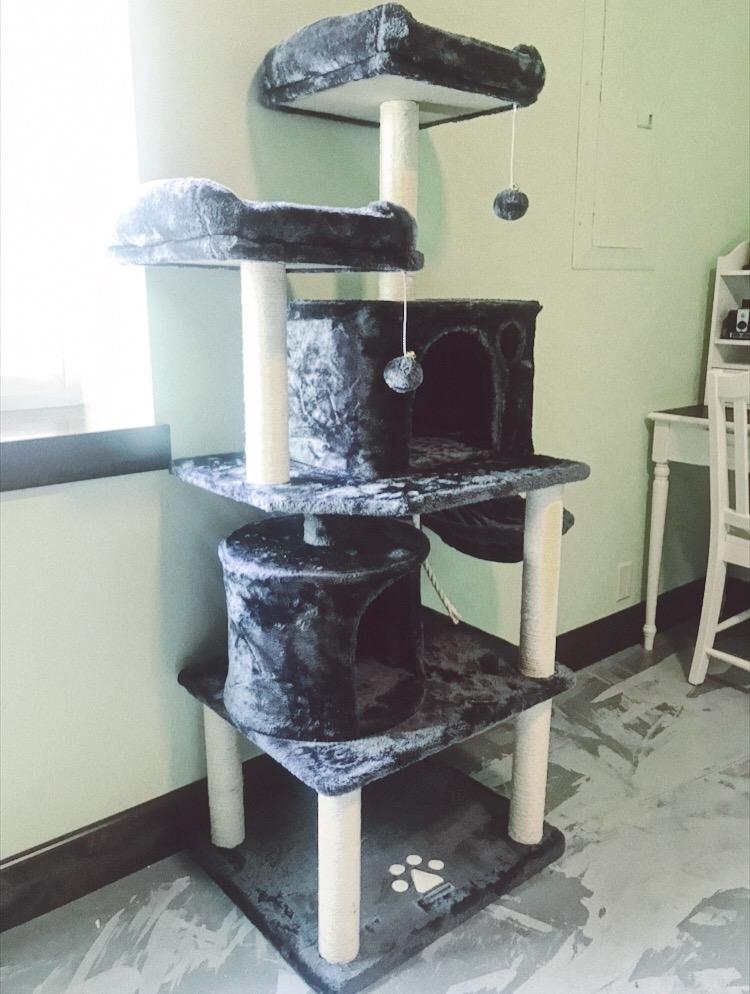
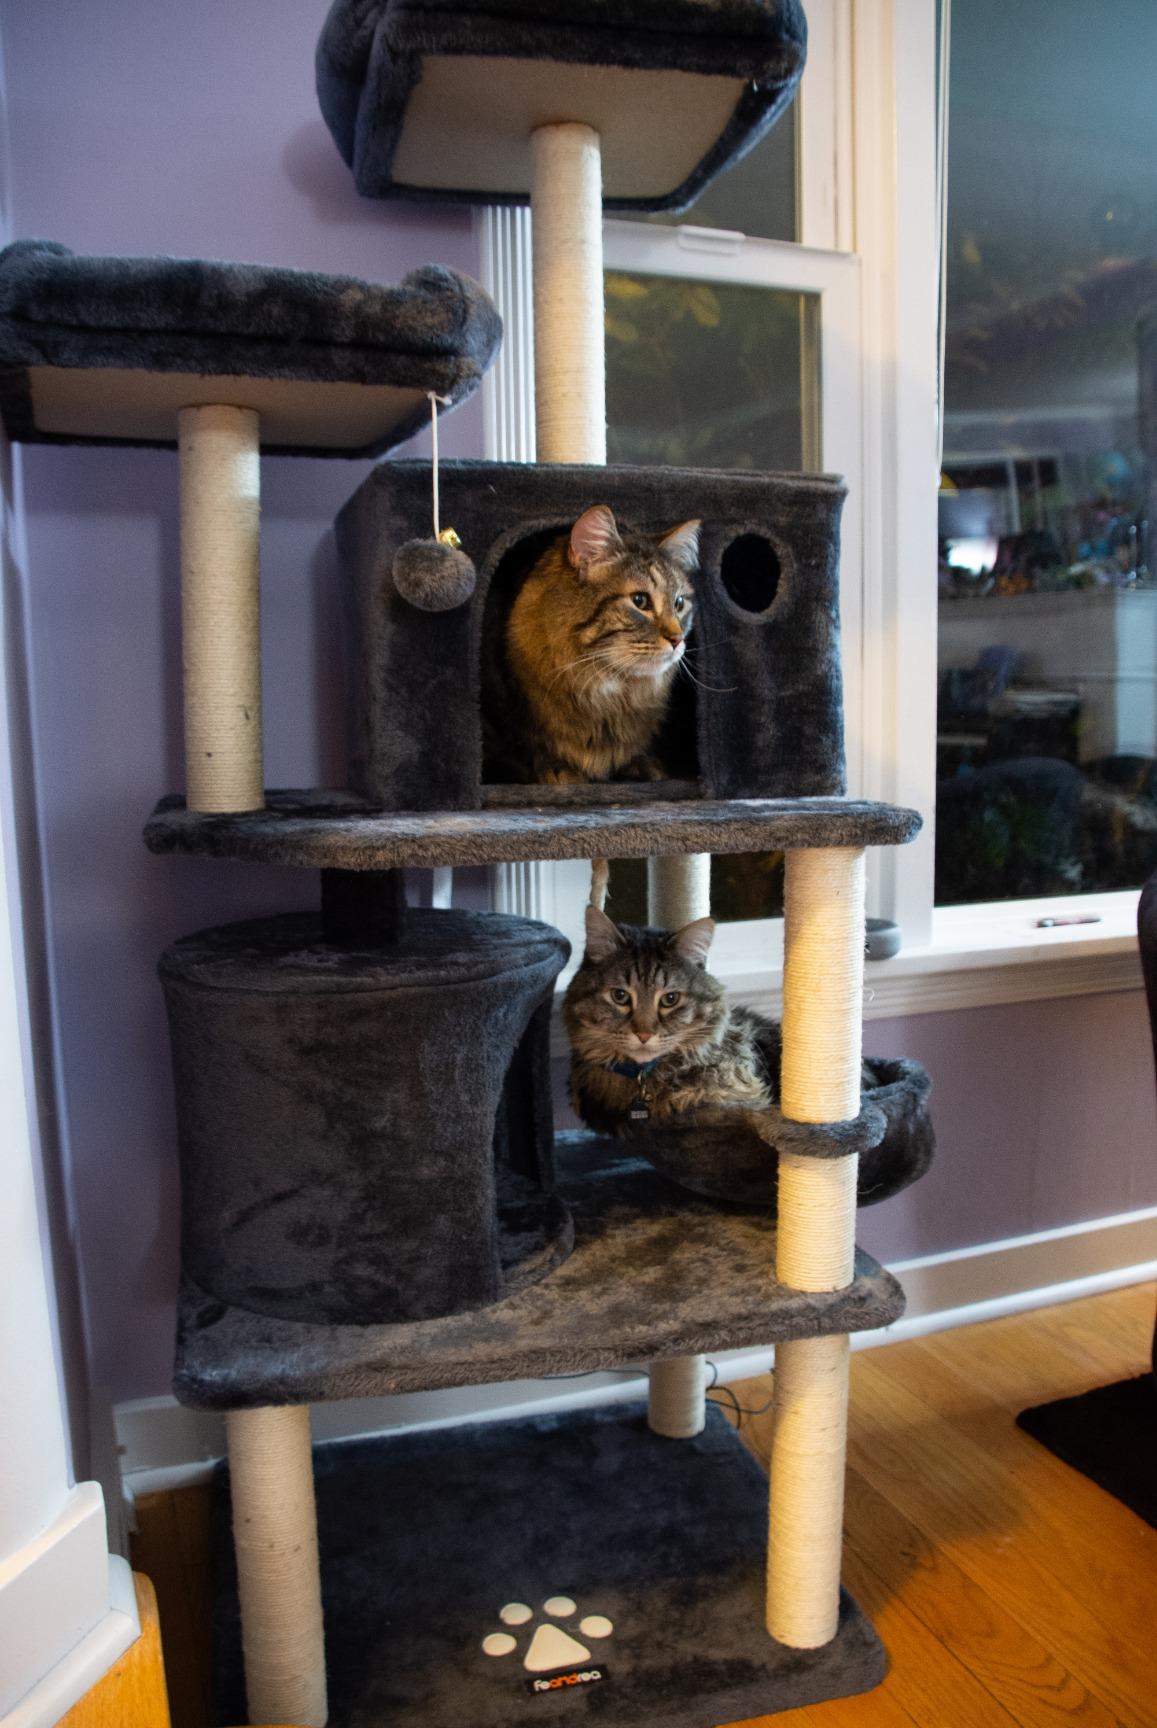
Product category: items_cat tree
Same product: yes